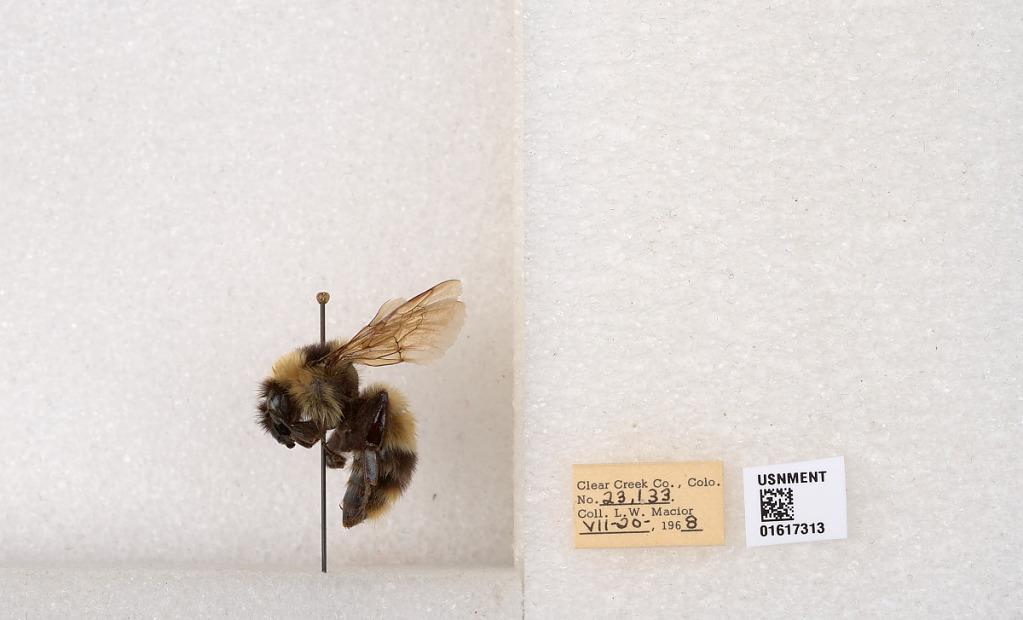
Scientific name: Bombus kirbyellus
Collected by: L. Macior
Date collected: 1968-7-20
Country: United States
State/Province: Colorado
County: Clear Creek
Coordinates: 39.6891, -105.644